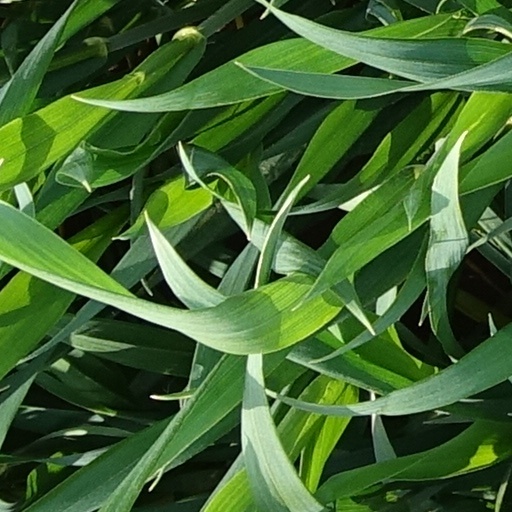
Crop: wheat